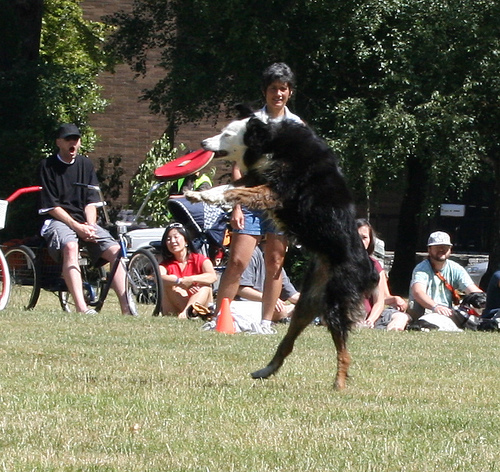
user: Given an image and a question. Answer the question in a short answer. Question: What is the dog doing? Short Answer:
assistant: catch